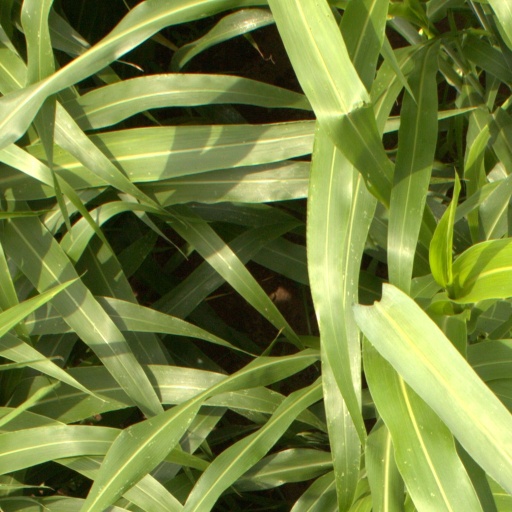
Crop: sorghum